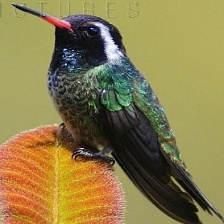
Species: WHITE EARED HUMMINGBIRD
Scientific name: BASILINNA LEUCOTIS
ImageNet parent category: hummingbird